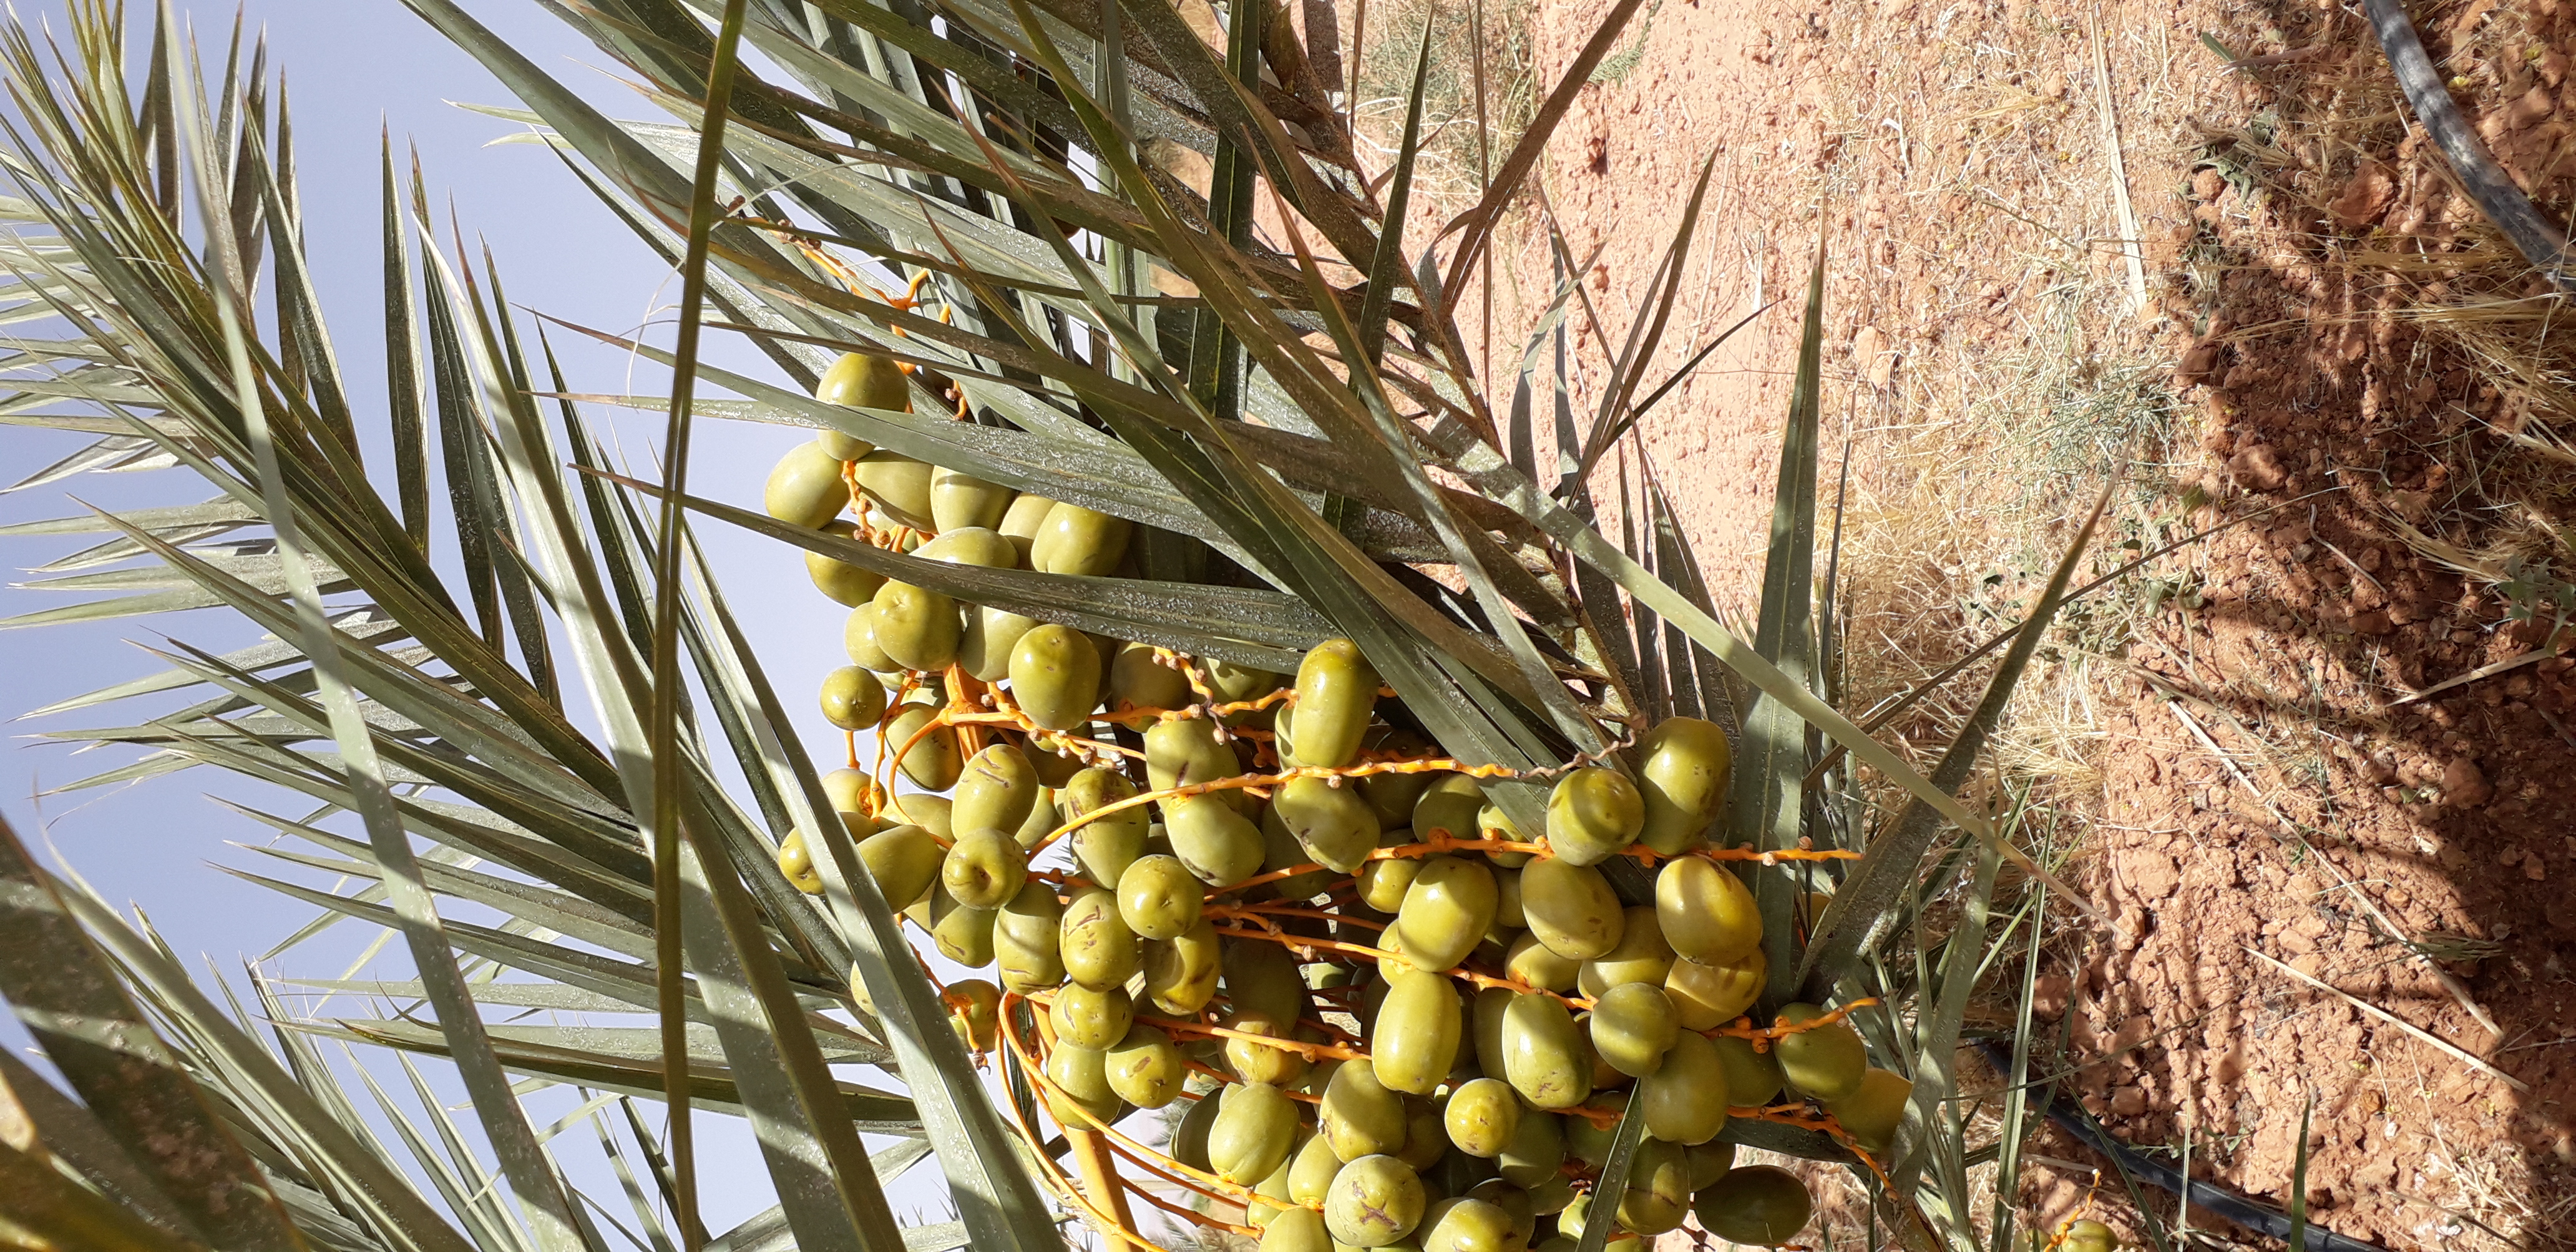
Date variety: Boufagous